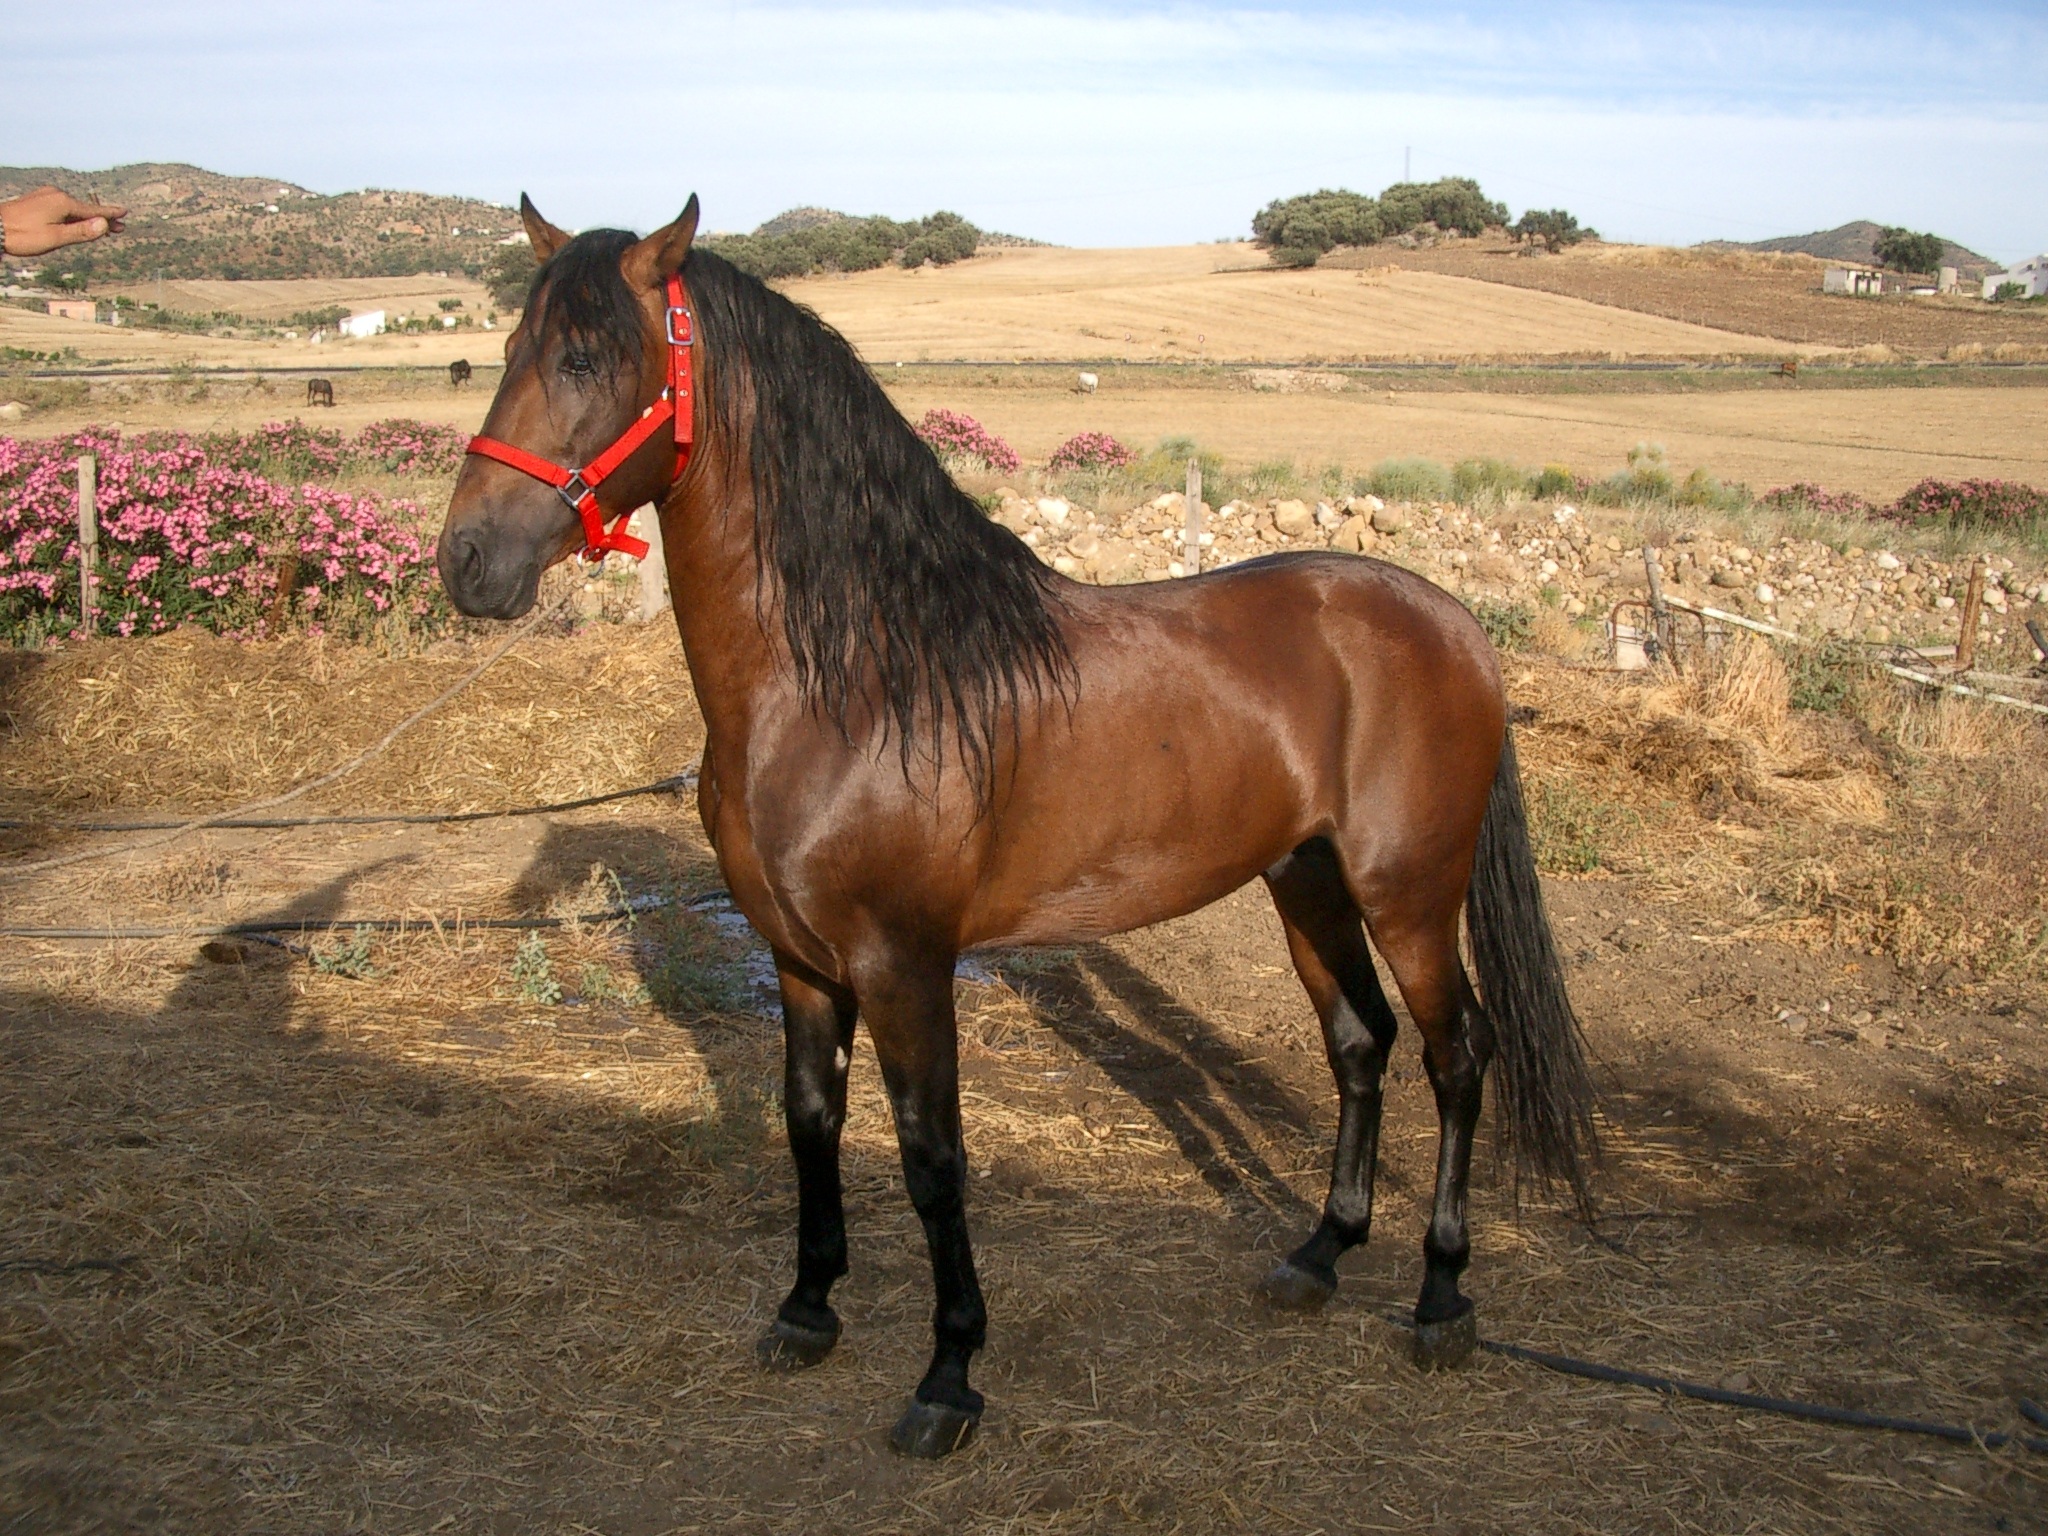
nature, field, animal, train, rider, herd, pasture, horse, rein, mammal, stallion, mane, fauna, equestrian, block, horse riding, mount, cowboy, vertebrate, mare, horseshoe, amazon, colt, campestre, pack animal, steed, crin, stirrup, horse like mammal, mustang horse